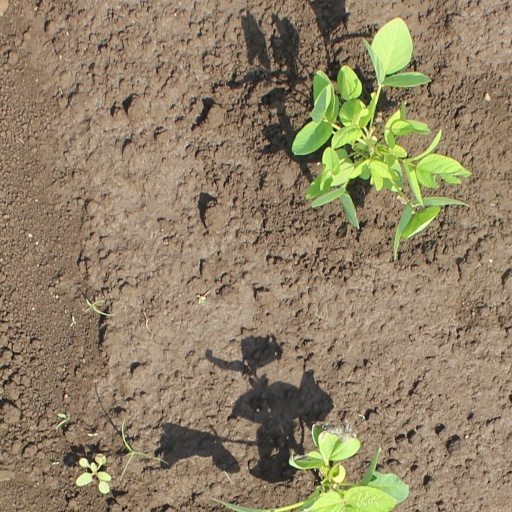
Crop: soybean